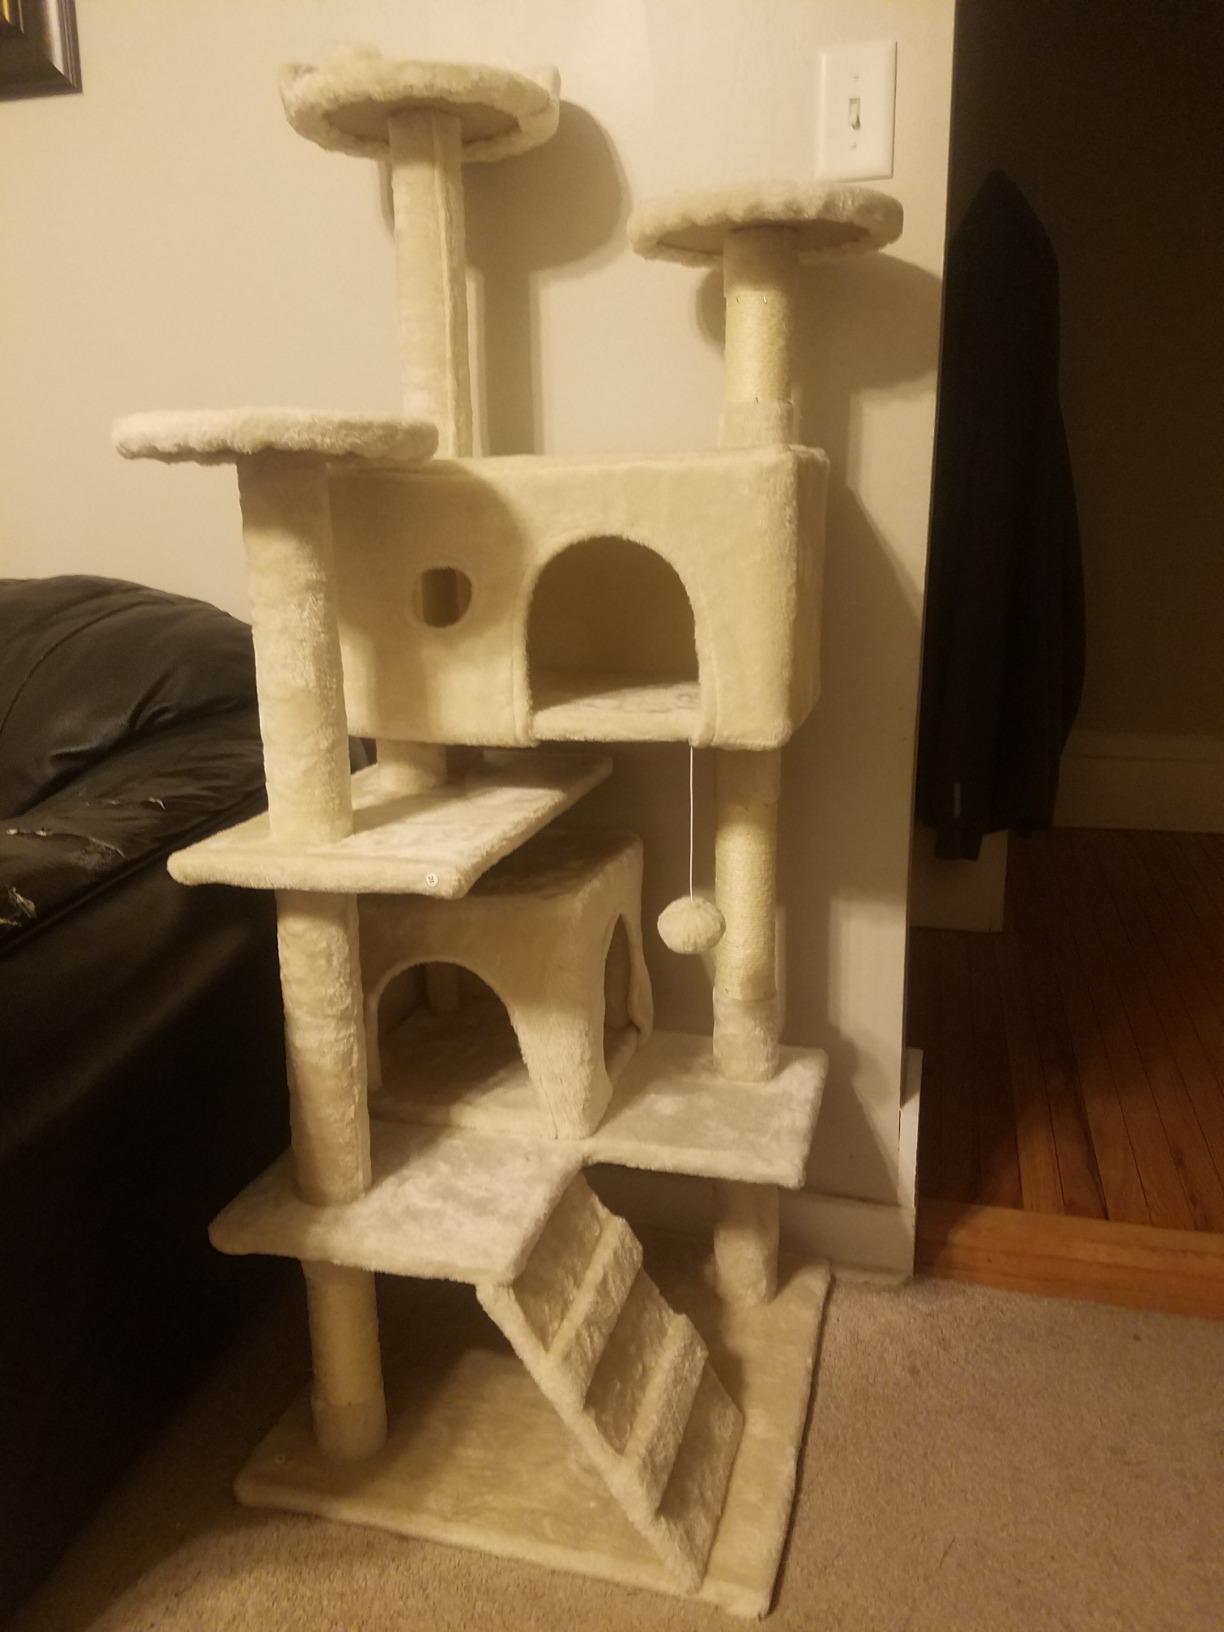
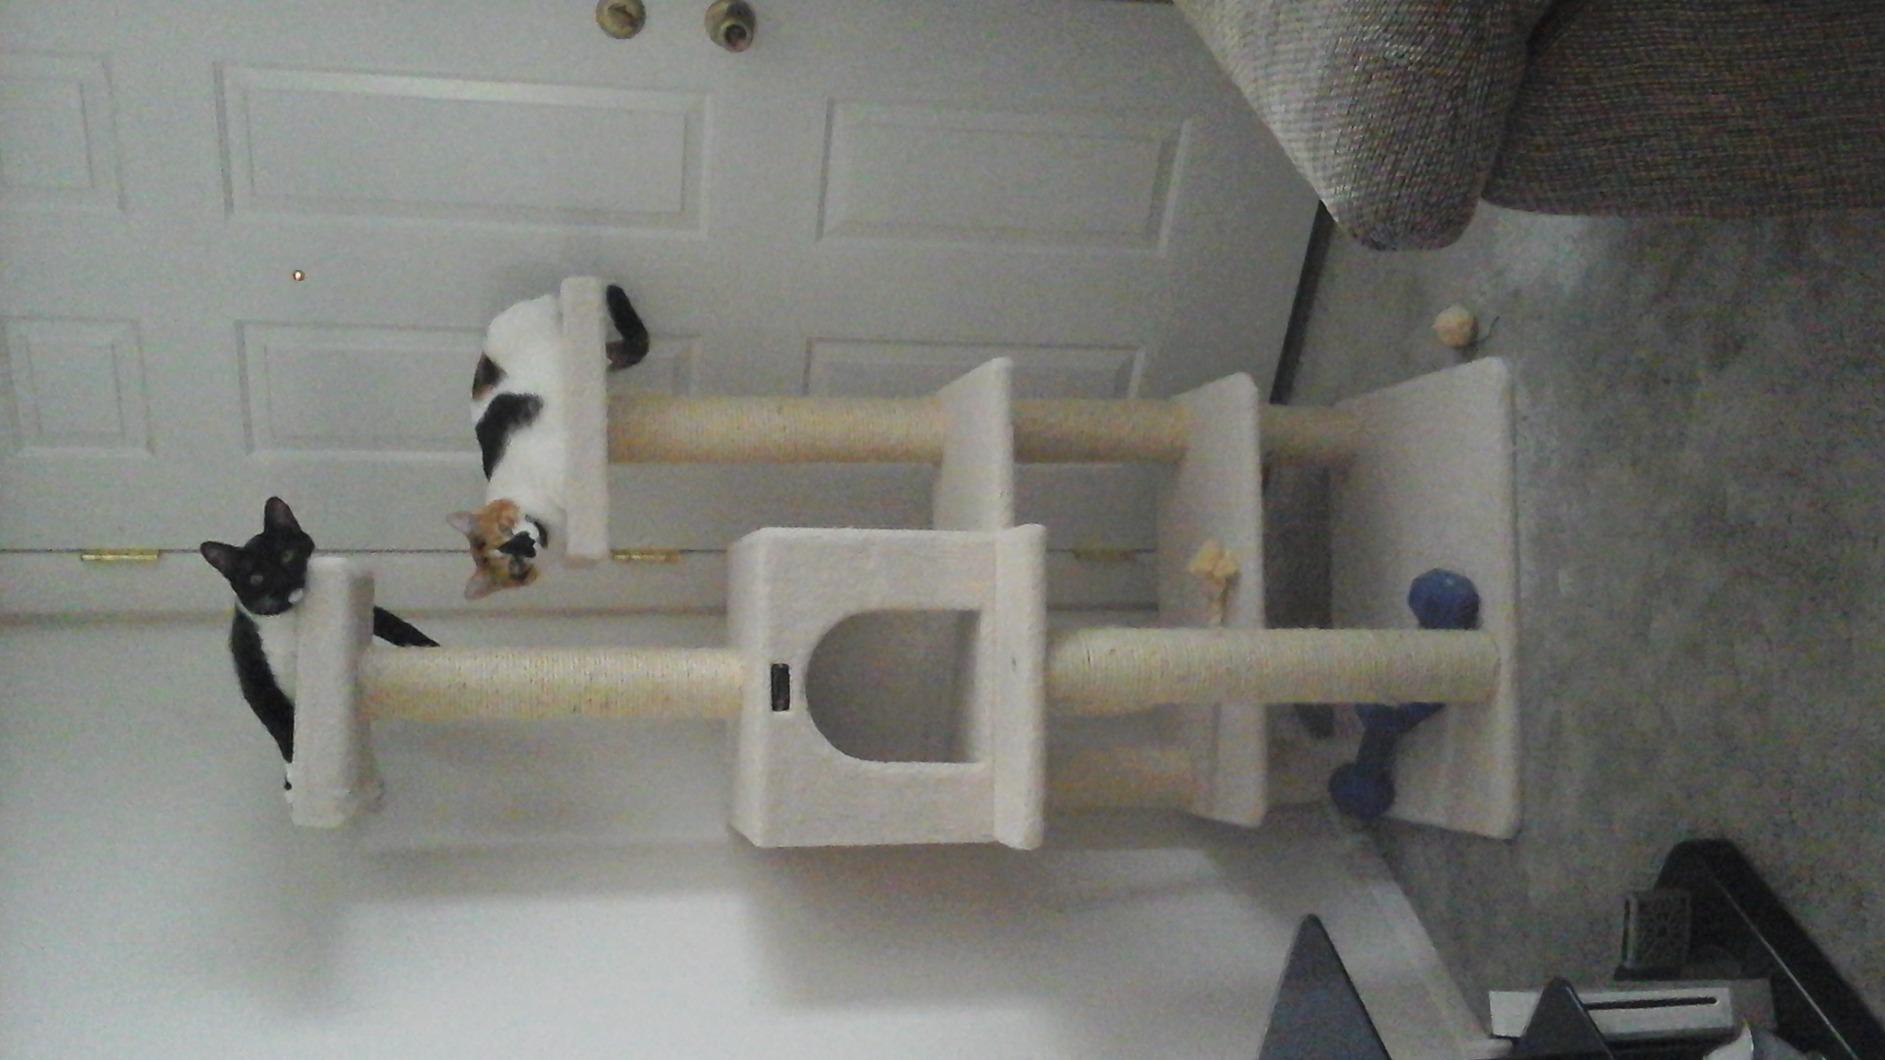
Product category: items_cat tree
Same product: no